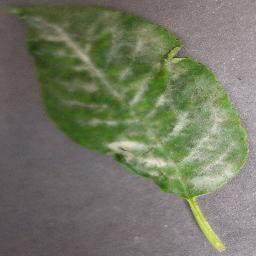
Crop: cherry
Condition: (including_sour)_powdery_mildew